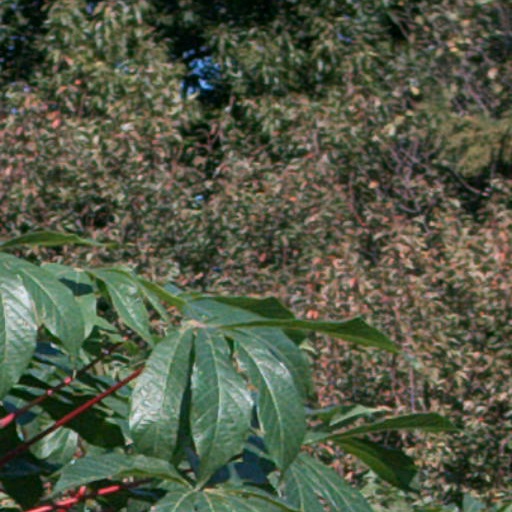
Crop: cassava